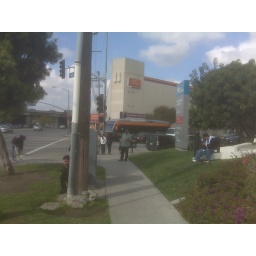
Hybrid bus spotted in the wild